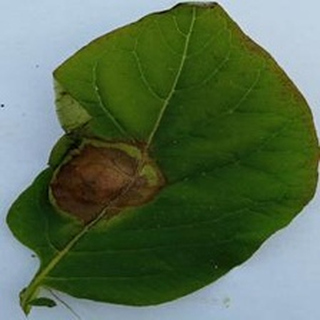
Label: potato_late_blight